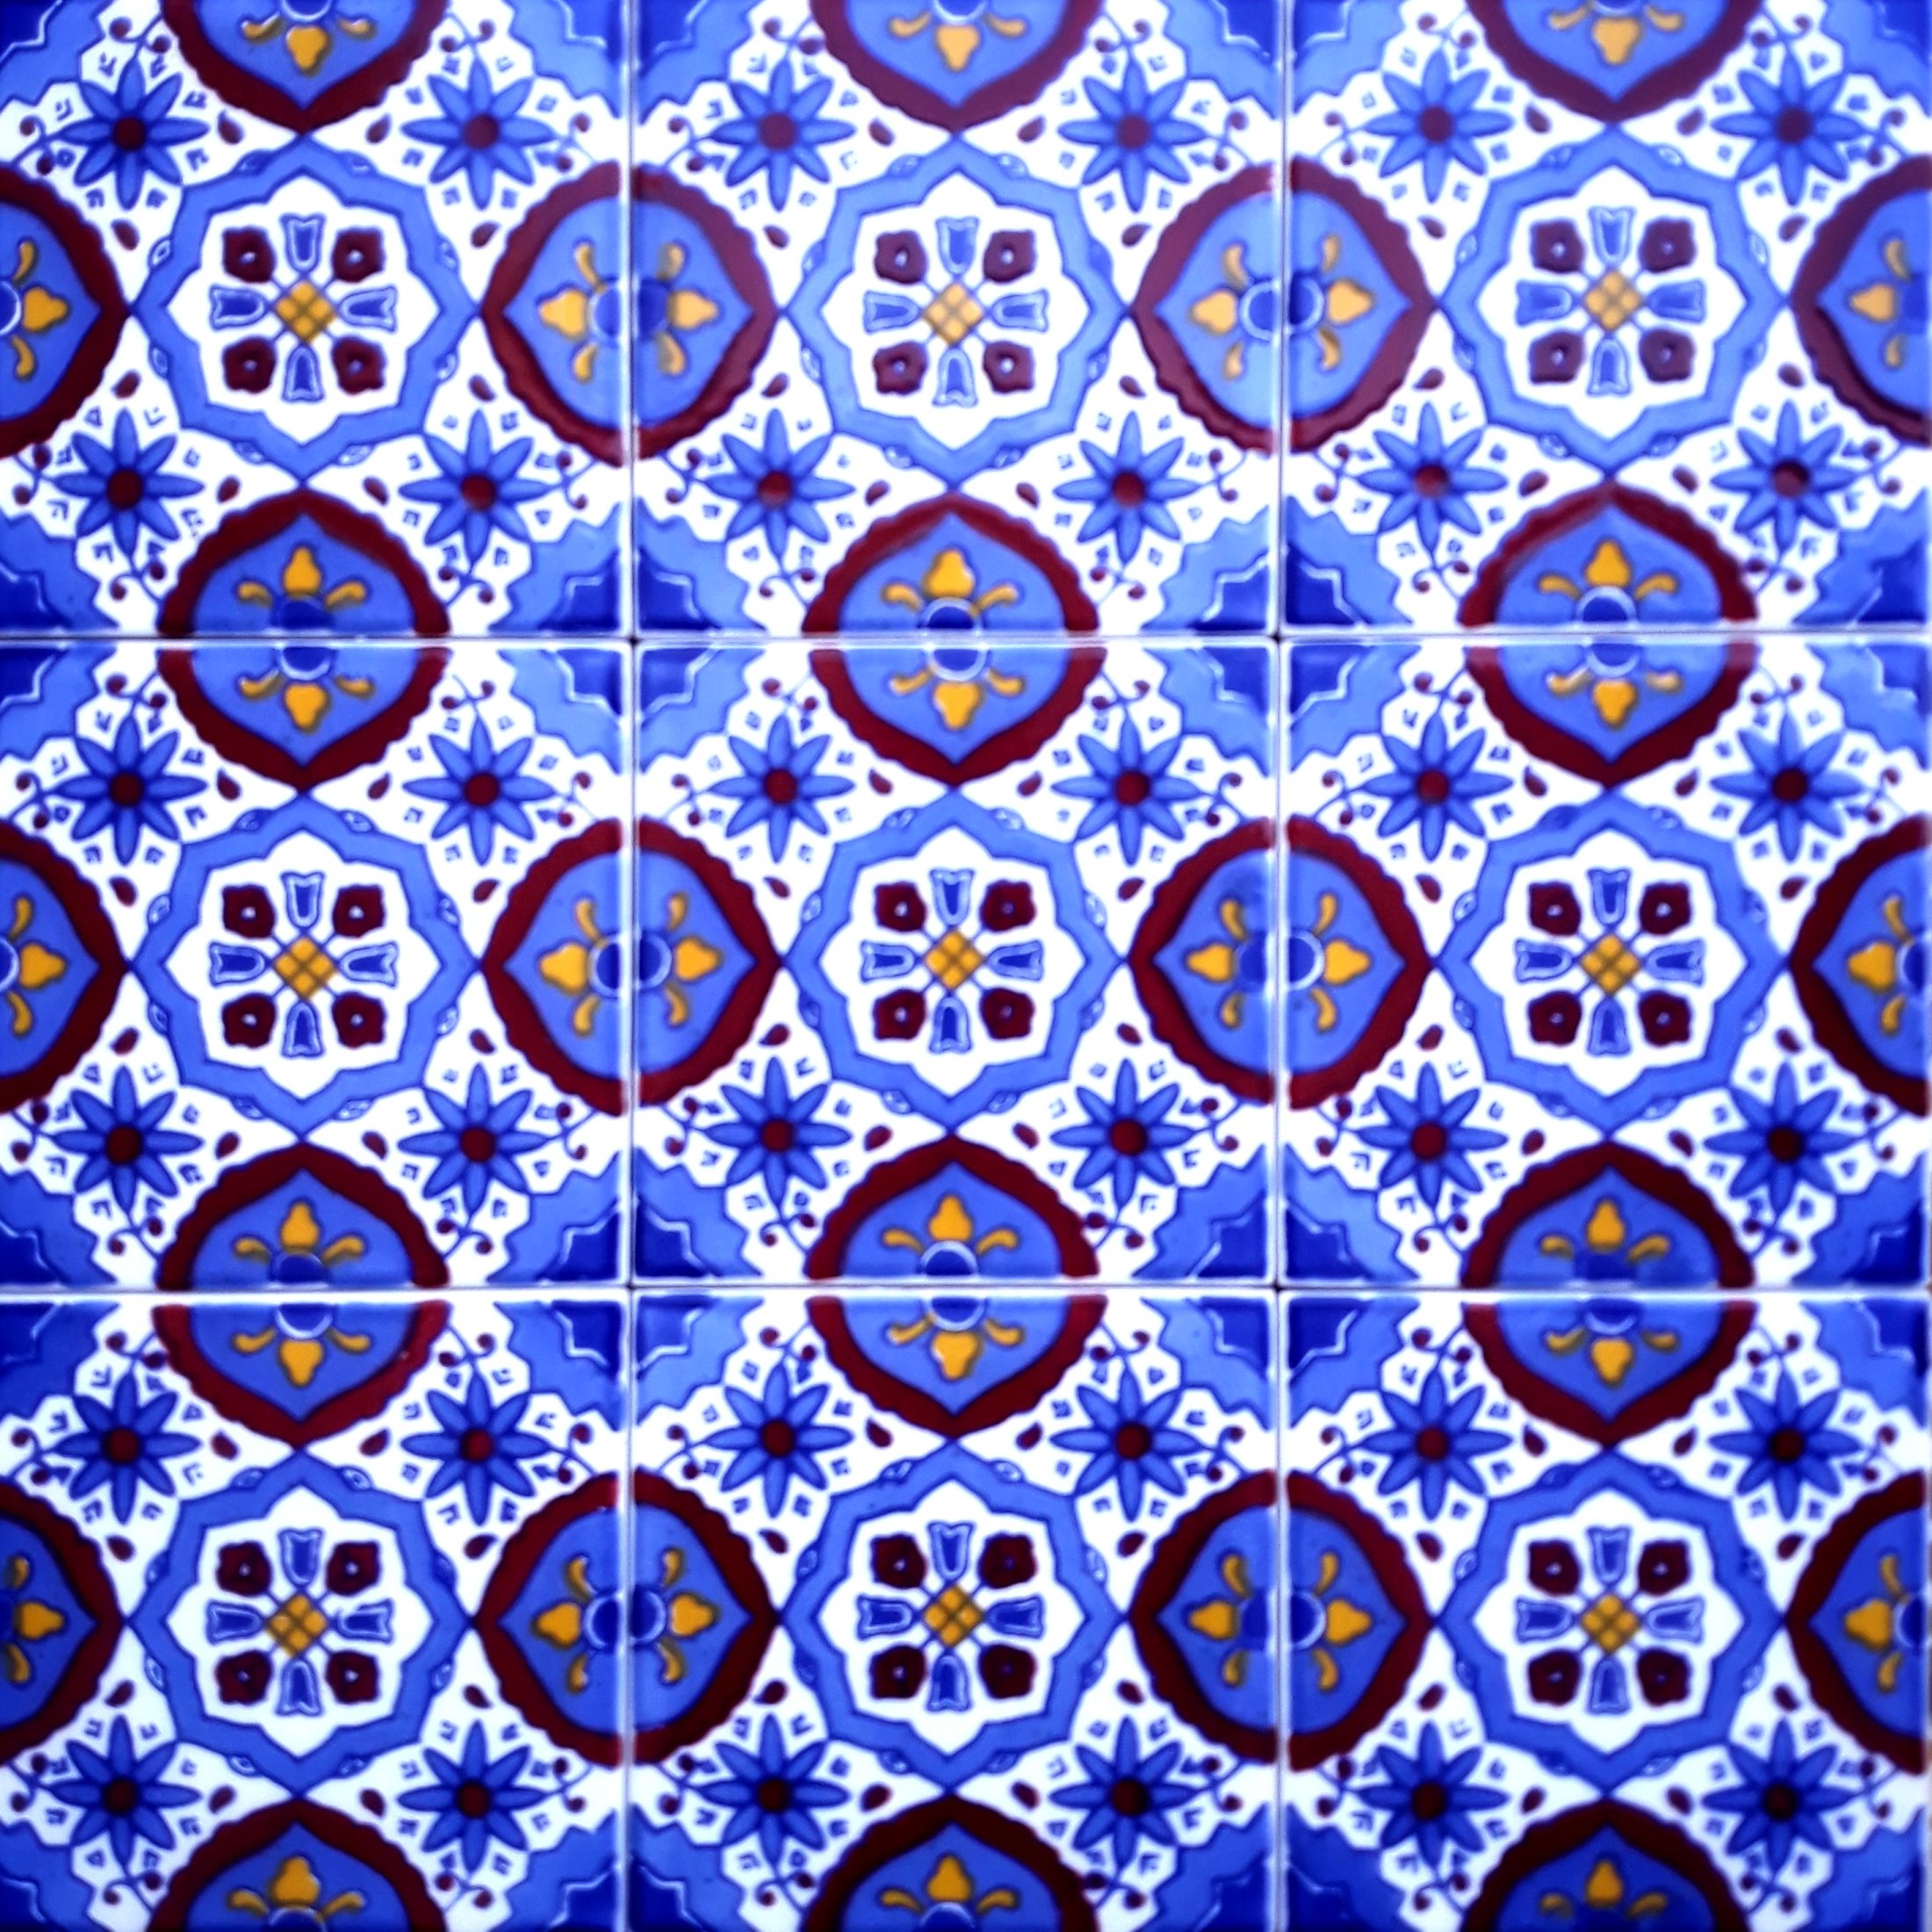
4"x4" Braga Design, Portugal
So, you say you love blue, right? Description Hand-painted, intended for both indoor & outdoor use. Fired twice! Easy to use, strong, weatherproof, fade proof, frost/winter proof & UV protected. Details Product Type: Customized terracotta 4"x4" swimming pool waterline ceramic tiles Region: Mediterranean Method: Handmade, painted & glazed. Sold by lots of 5 square feet per order (0.45 square meters) Each tile is 0.25in thick (0.50cm) Multi-purpose heavy duty tiles, for pools, walls, spa, bathroom, kitchen & flooring. Shipping Free shipping special Installation: As always, cement is recommended for installation. Unlike other tile adhesives, cement does not stretch to temperature changes & keeps tiles together. Ideal for indoor & outdoor use. Use: Swimming pool, waterline tiles , Spa tiles, border tiles, pool trim tile, decorative mosaic tiles. Design styles: Italian inspiration, Spanish motifs, classic Moroccan themes, French cadre, authentic Tunisian pool tiles, Turkish art.
Brand: Pool Tiles Delivered
Category: Home & Garden > Pool & Spa